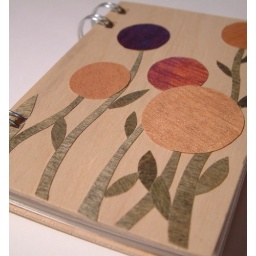
Wood covered note book with flowers on the front in different colours and textures of wood.